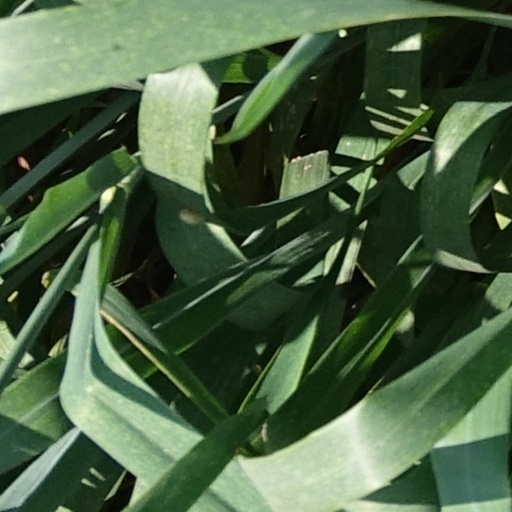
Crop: wheat